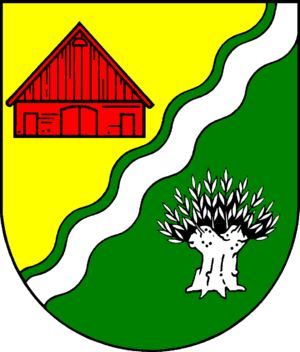
Neuendeich
Coat of arms of Neuendeich
Våbenskjold for byen Neuendeich i Slesvig-Holsten, Tyskland. Plattdüütsch: Wapen vun de Gemeen Neuendeich in Sleswig-Holsteen, Düütschland
Neuendeich er en by og en kommune i det nordlige Tyskland, beliggende i Amt Moorrege under Kreis Pinneberg. Kreis Pinneberg ligger i den sydlige del af delstaten Slesvig-Holsten.